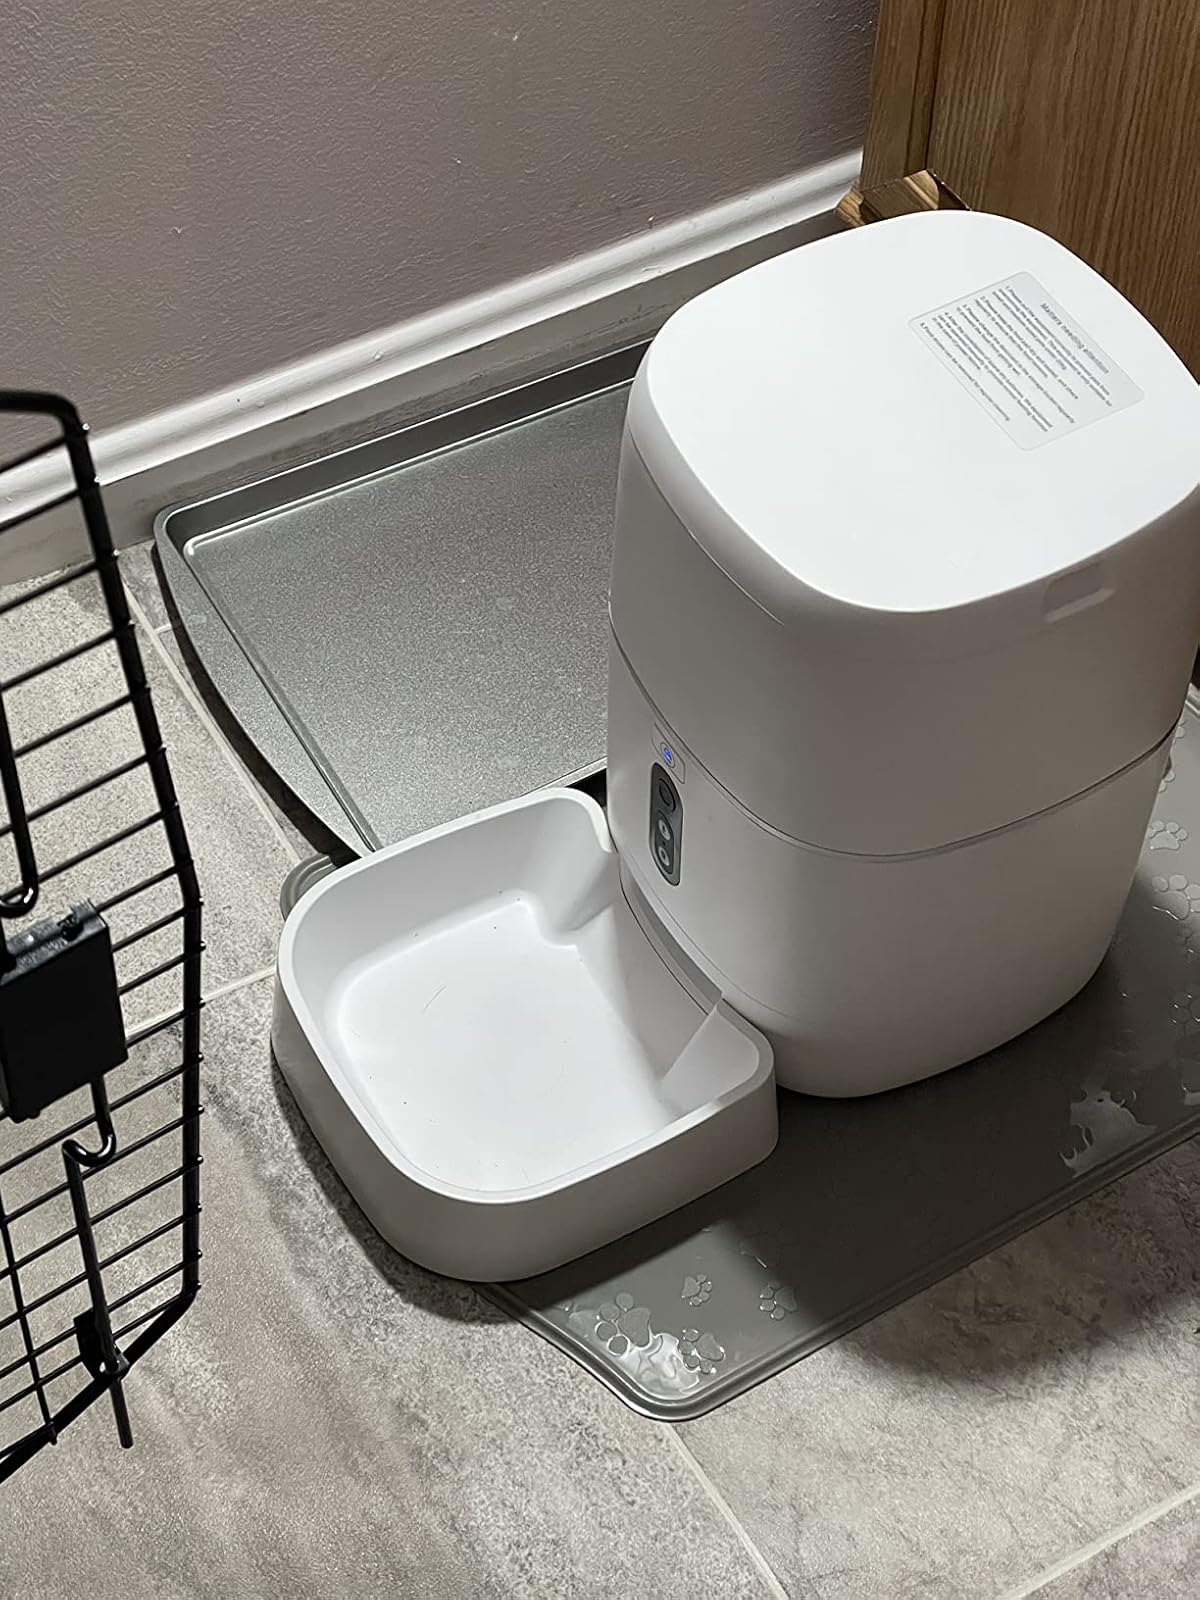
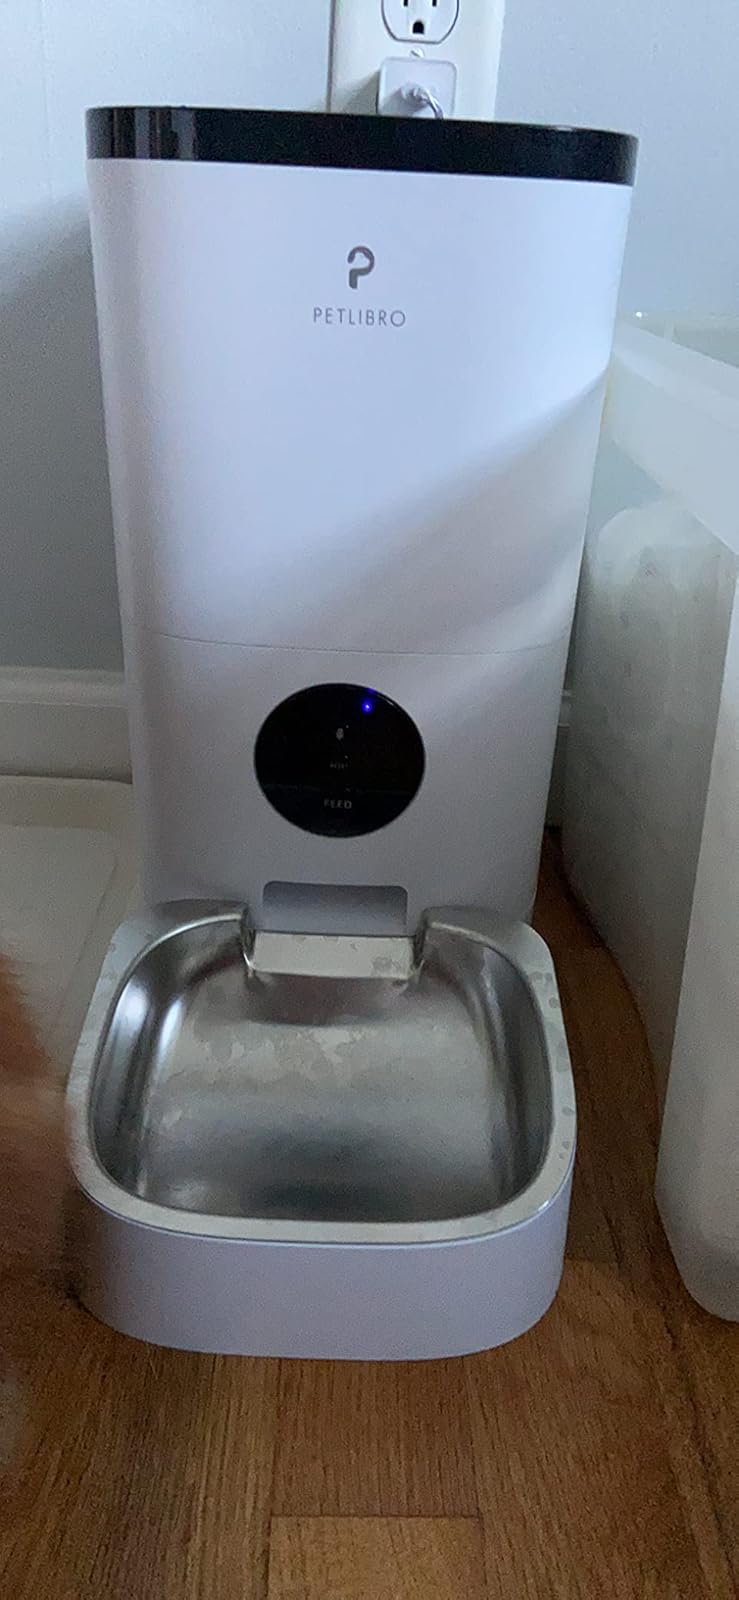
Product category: items_feeder
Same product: no